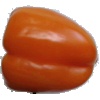
Label: orange_pepper